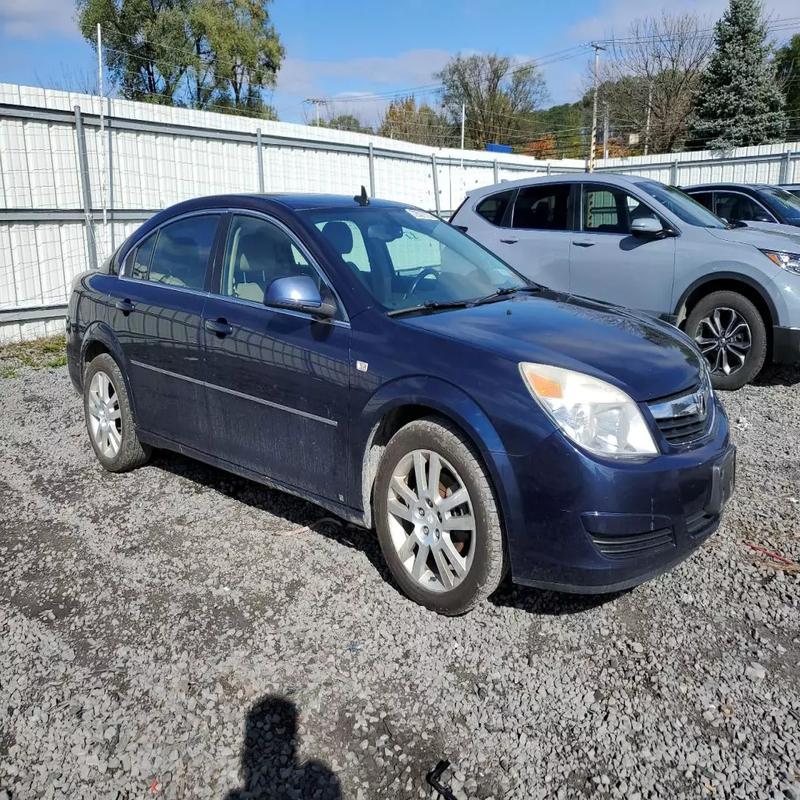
Aucun dommage détecté.
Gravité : aucun